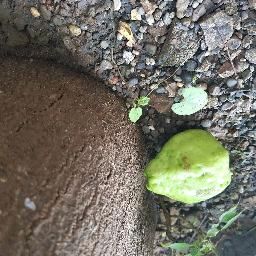
Fruit: Guava
Quality: Good